German language

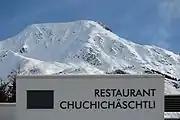
Swiss German restaurant sign in Andermatt: "Chuchichäschtli", in Standard German "Küchenkästlein"

The Franconian dialects
(The Rhenish fan)